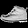
Label: Ankle boot